Fort Armstrong Hotel

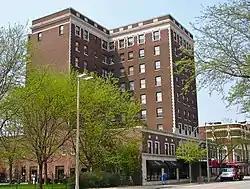

Fort Armstrong Hotel is a historic building located in downtown Rock Island, Illinois, United States. It was individually listed on the National Register of Historic Places in 1984. In 2020 it was included as a contributing property in the Downtown Rock Island Historic District. The hotel was named for Fort Armstrong, a fortification that sat in the middle of the Mississippi River near the present location of the Rock Island Arsenal. The building now serves as an apartment building.